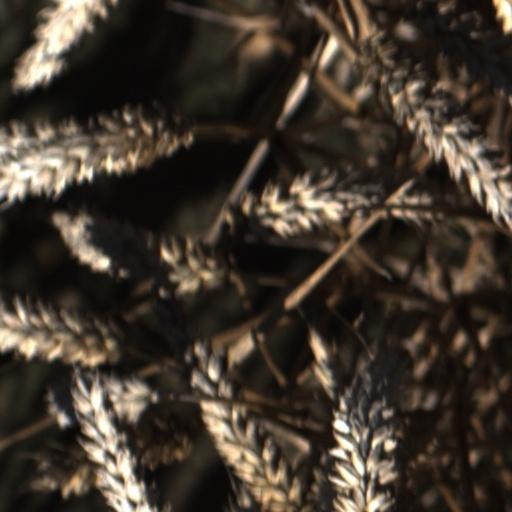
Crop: wheat